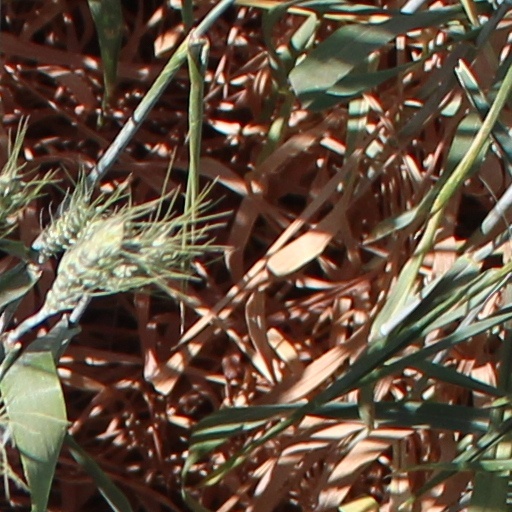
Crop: wheat